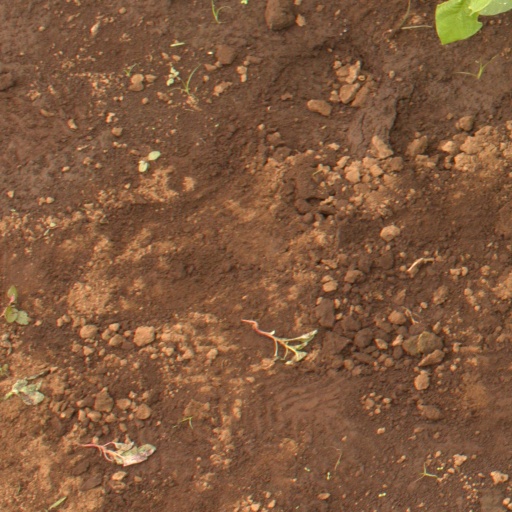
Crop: soybean